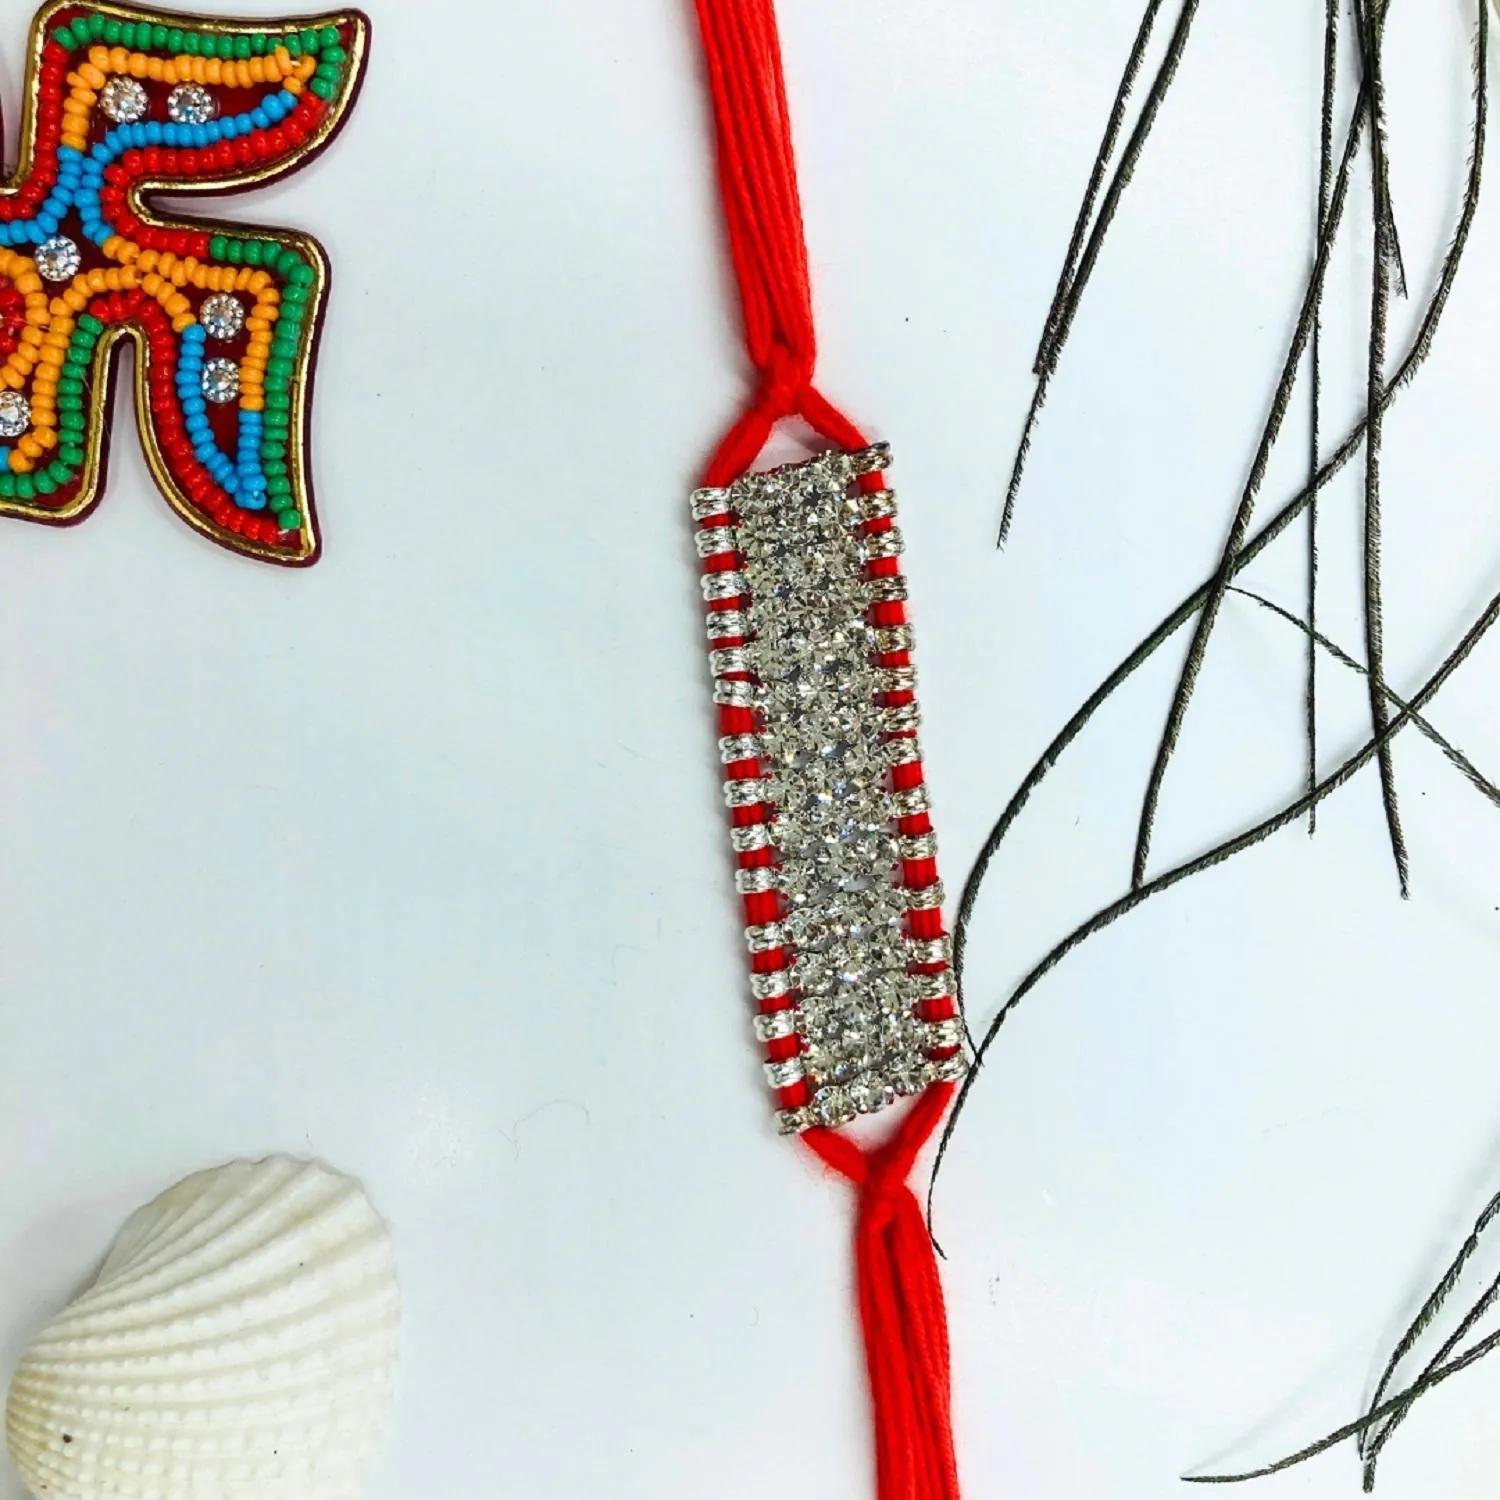
VIBRANCE Traditional Stone Rakhi for Raksha Bandhan.
Type: Rakhis
Brand: VIBRANCE
Price: Rs. 249
 Raksha Bhandan is a celebration of the bond between a brother and sister. We specialize in creating unique rakhi designs for every brother and sister. Our rakhi collection ranges from traditional to modern designs, all of which are handcrafted with love and care. We strive to make each Raksha Bhandan special for our customers by providing the perfect rakhi for their loved ones. With our wide range of designs and styles, you can find the perfect rakhi for your brother or sister. Shop with us today to make your Raksha Bhandan magical. The design of the delivered product or parts of it may vary slightly from what is shown in the image. 
Features: Hand crafted pearl and crystal studded rakhi Multicolor Rakhi,Special Multi colour Designer Rakhi for Brother / Bhabhi / Kids,Includes roli chawal and free greeting card,Rakshabandhan Special Card,Comes with Roli Chawal & Best Wishes Greeting Card in best packaging